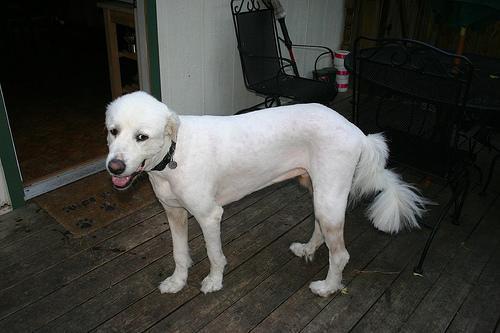
Great_Pyrenees